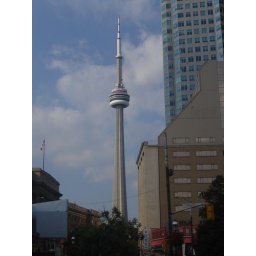
The CN tower in the distance between the many buildings this was seen on my stroll to St Lawrence Market